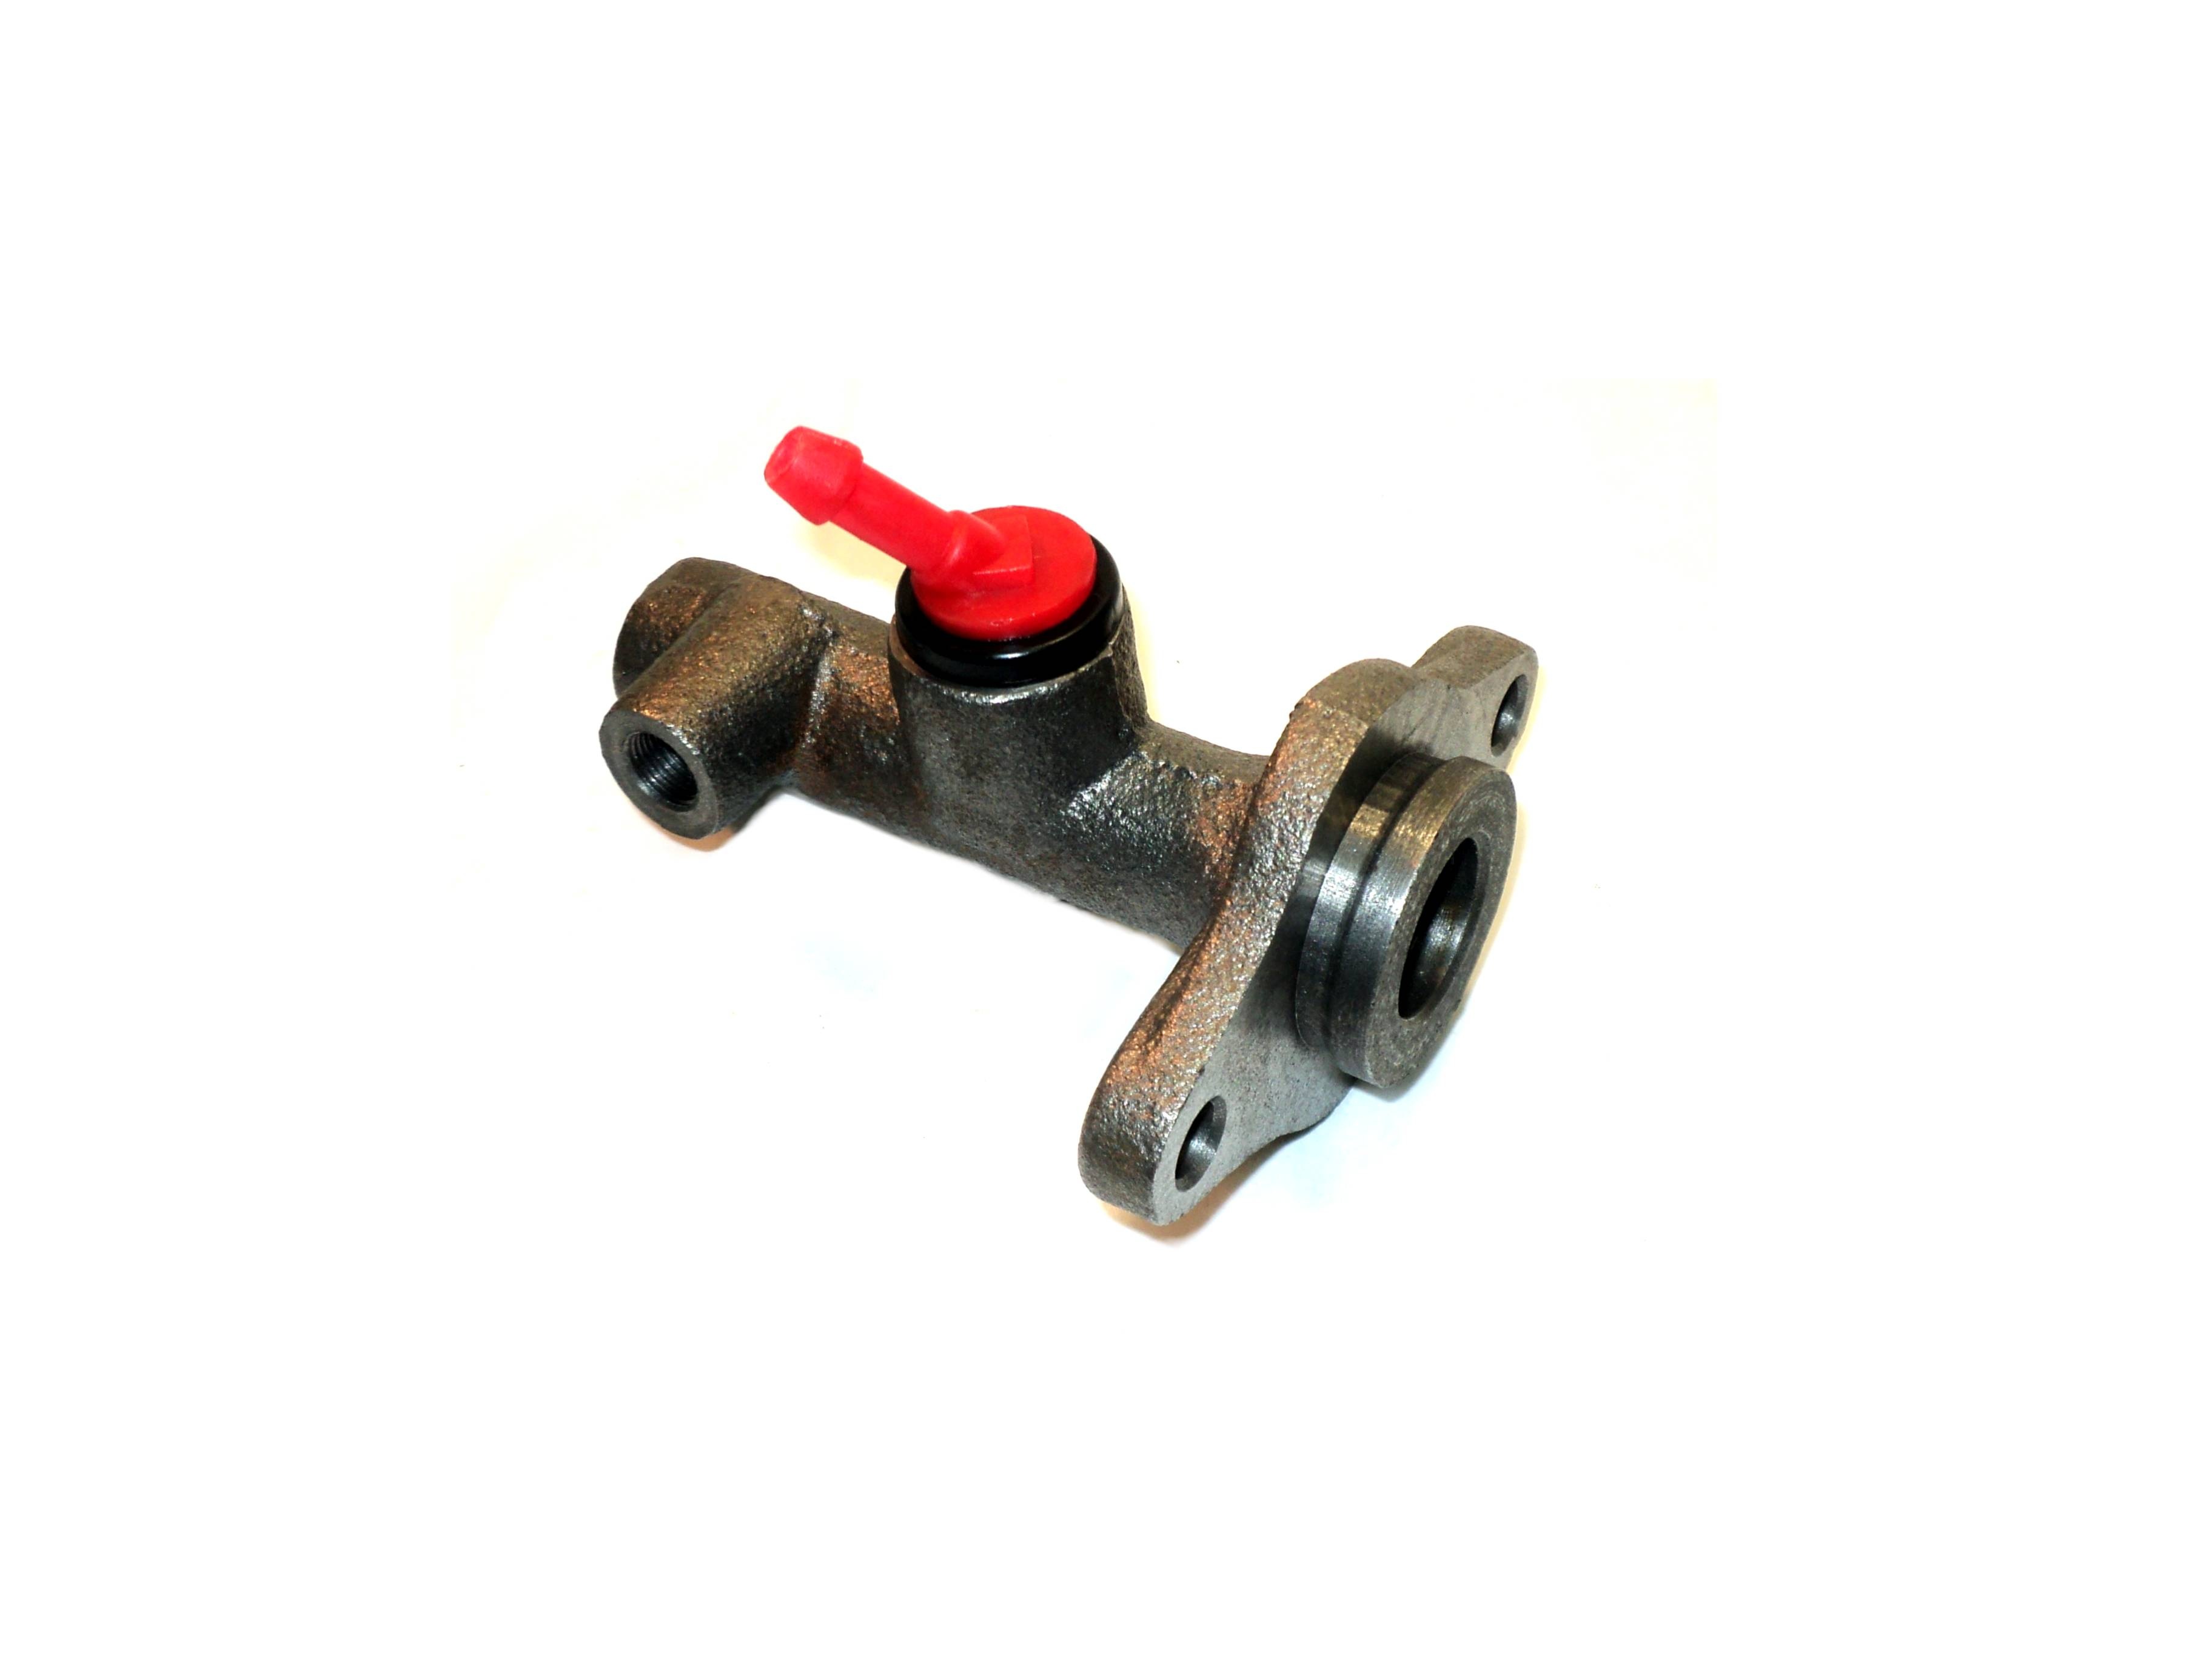
machine, product, parts, brakes, auto parts